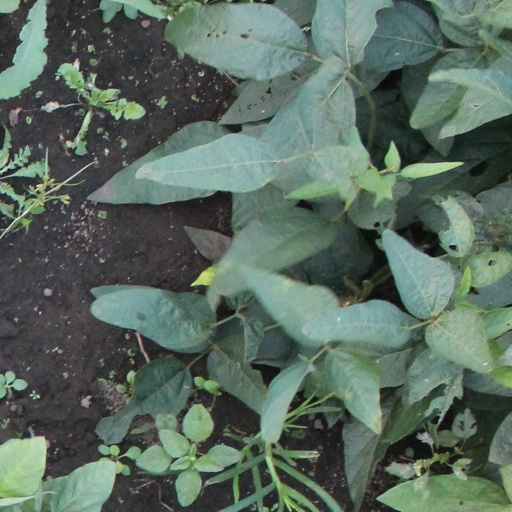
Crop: soybean